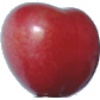
Label: Cherry 2